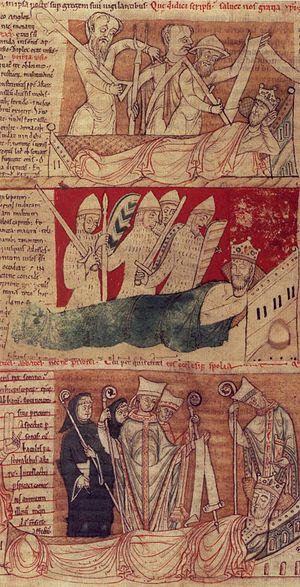
Jean de Worcester, fut un moine bénédictin qui est très probablement l'auteur de l'œuvre attribuée auparavant à Florence de Worcester, le Chronicon ex chronicis.